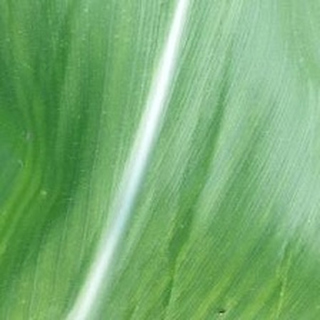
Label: healthy_corn